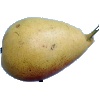
Label: Pear 2